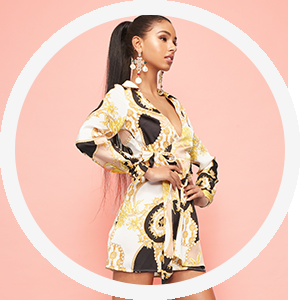
Gender: women